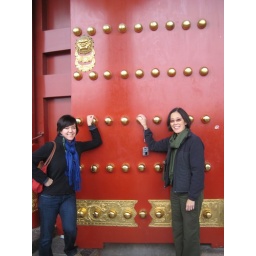
Along with 8, apparently 9 is big in China: these doors had 9 rows and 9 columns of gold balls.